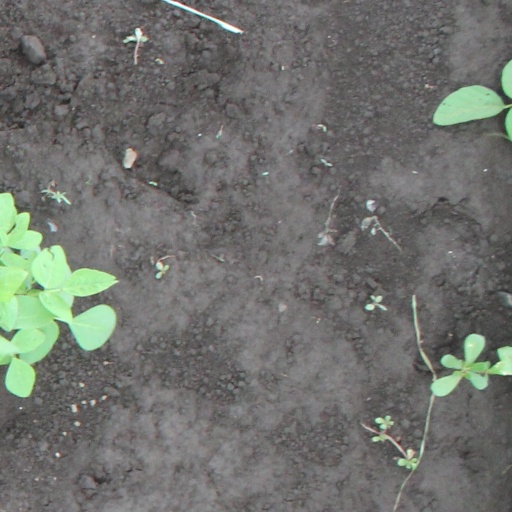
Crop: soybean